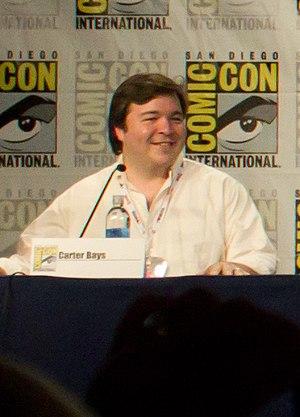
Carter Bays, né le 12 août 1975, est un producteur et un scénariste américain. En 2013 il est annoncé aux commandes aux côtés de Craig Thomas du spin-off de How I Met Your Mother.